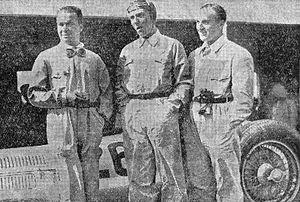
Les coureurs allemands Mercedes-Benz Rudolf Caracciola, Manfred von Brauchitsch et Hermann Lang, en 1ère ligne en 1938 à Monza.
La marque allemande Mercedes-Benz s'est impliqué très tôt dans le sport automobile.
Le terme de Flèches d'Argent désigne les Mercedes-Benz et Auto Union ayant dominé les Grands Prix entre 1934 et 1939. Le nom, initialement donné par la presse allemande avant-guerre, a également été utilisé après-guerre pour désigner les Mercedes-Benz en Formule 1 et en Championnat du monde des voitures de sport, en 1954 et 1955, et l'est encore de nos jours, depuis le retour de Mercedes en tant que constructeur en Formule 1 en 2010 et qui domine sans interruption le championnat du monde depuis la saison 2014.
Le Grand Prix automobile d'Italie 1938 est un Grand Prix comptant pour le Championnat d'Europe des pilotes, qui s'est tenu sur le circuit de Monza le 11 septembre 1938.